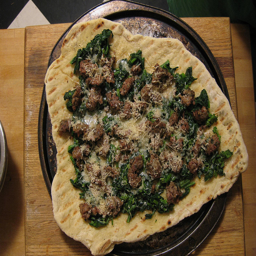
A pizza sitting on top of a metal pizza pan.
some cut up meat sitting on some pita bread with a veggies and some cheese
A pizza with meat, cheese and greens on a metal plate.
Pita bread covered in meat, vegetables and cheese.
A homemade pizza with meat, spinach and cheese.